Erikstad

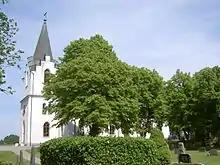
Erikstad Church

Erikstad is a small village in the Mellerud Municipality in Västra Götaland County in Sweden. As of 2015 it had a population of 68 people.